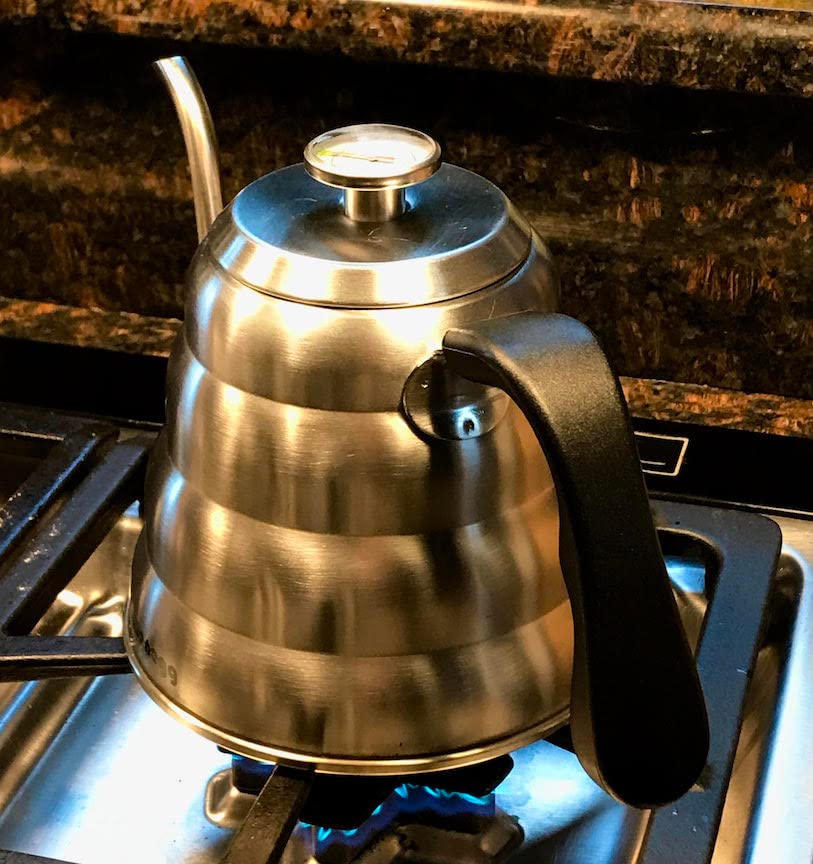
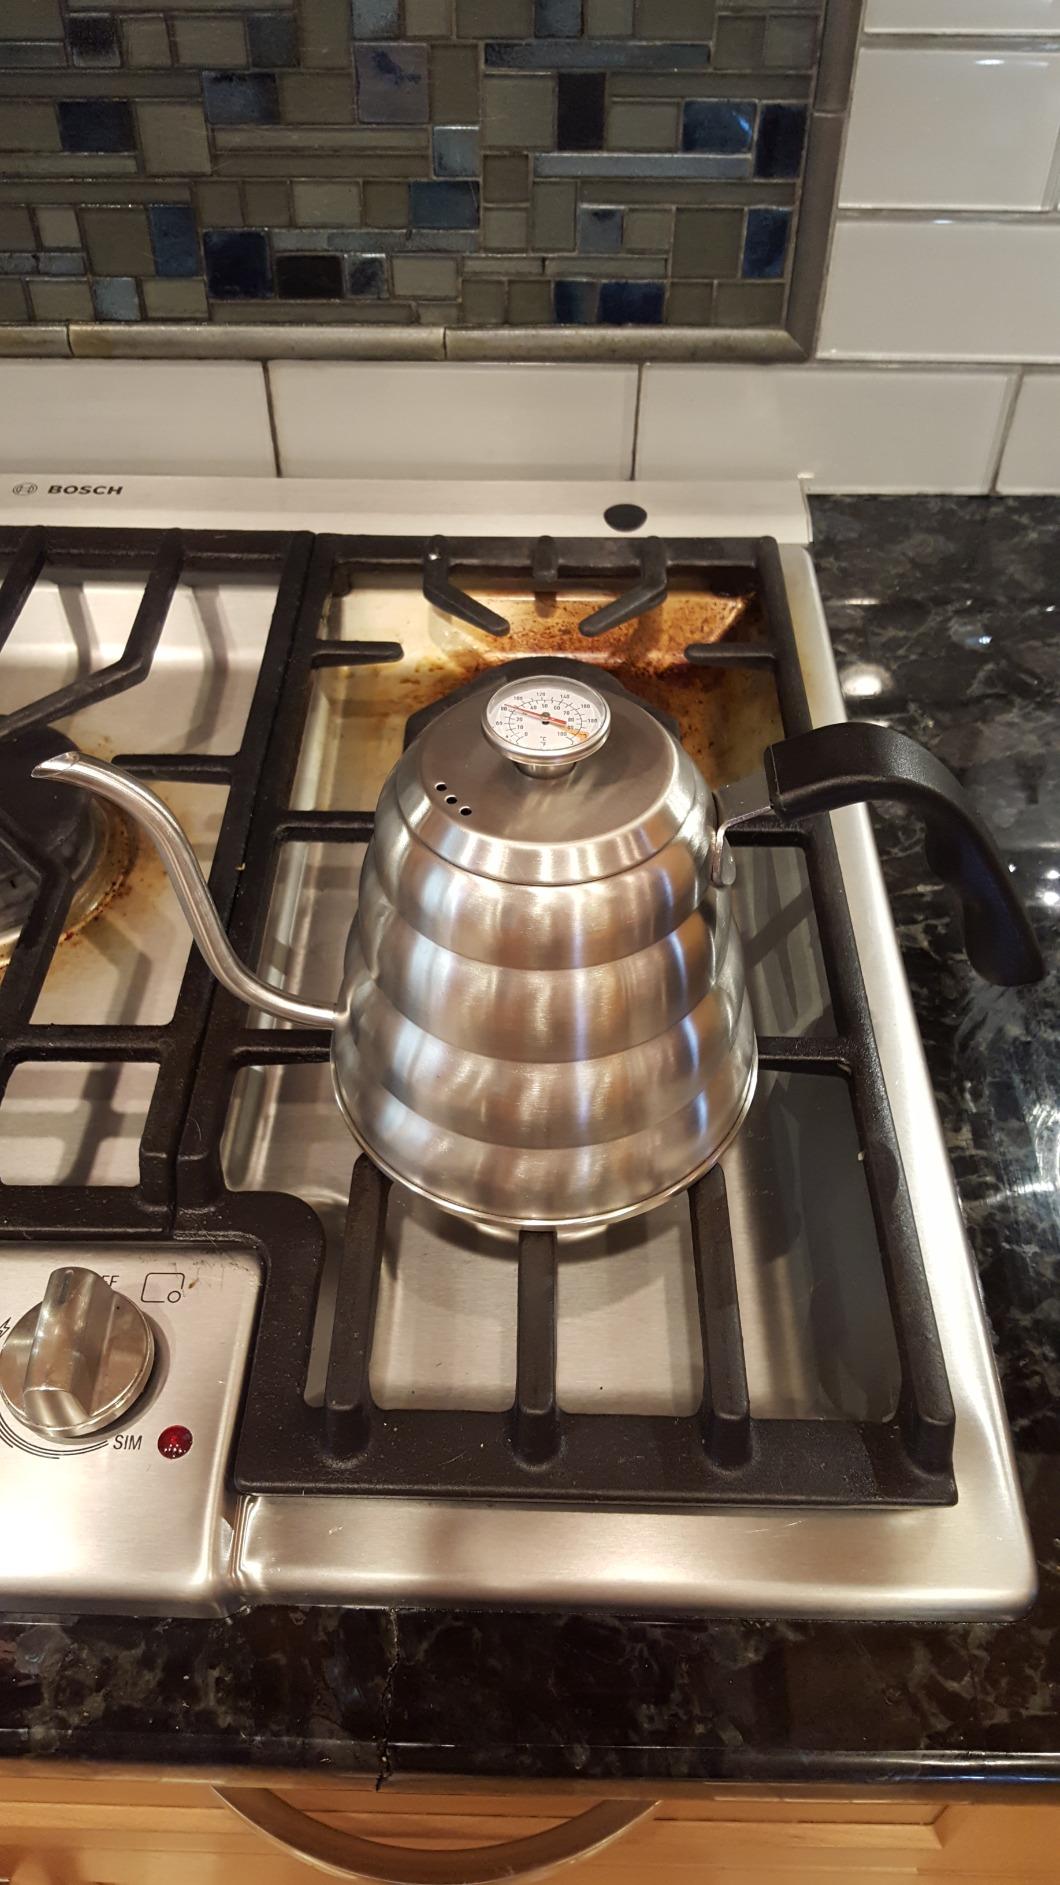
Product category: items_kettle
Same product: no